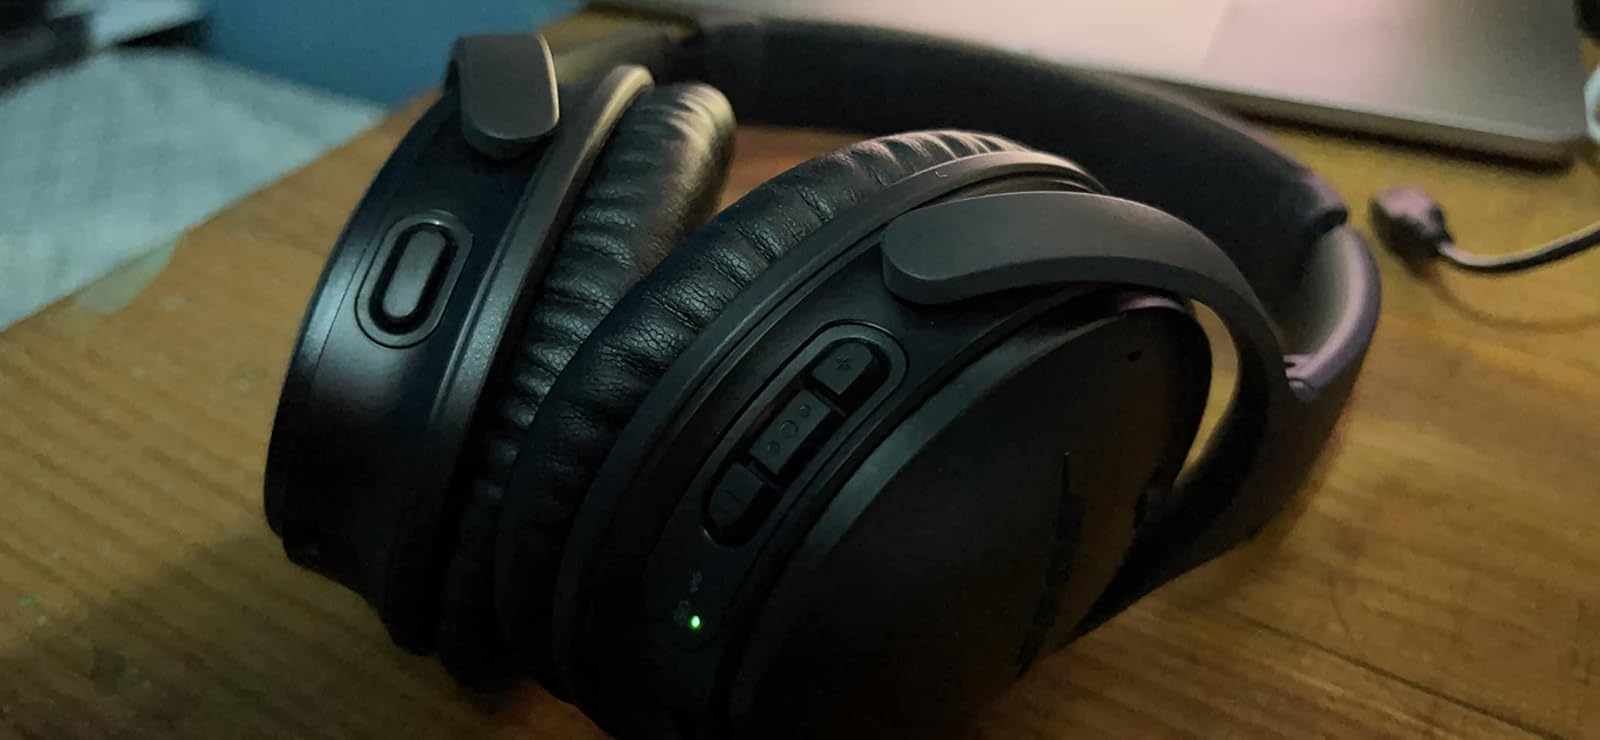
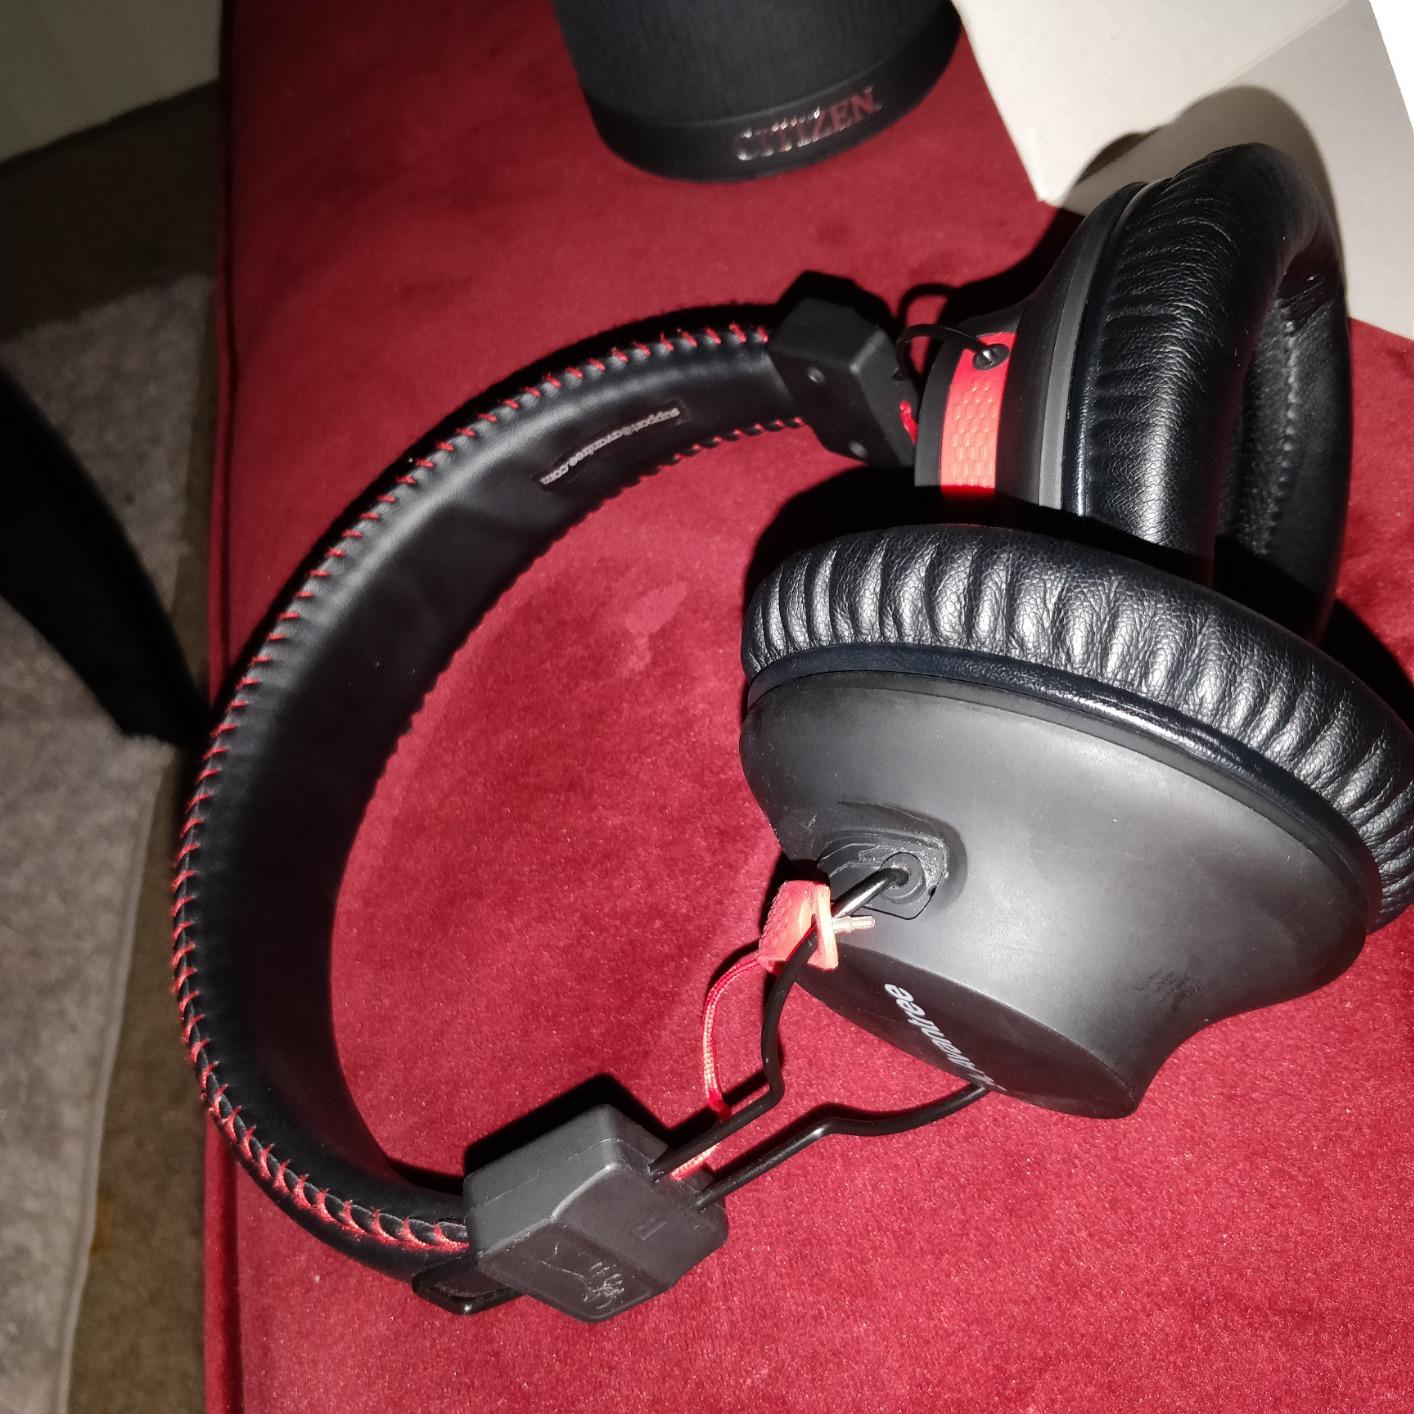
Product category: headphones
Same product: no